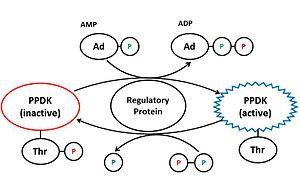
La pyruvate, phosphate dikinase est une phosphotransférase qui catalyse la réaction :